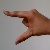
The image shows a hand gesture representing the letter 'Z' in Indian Sign Language.